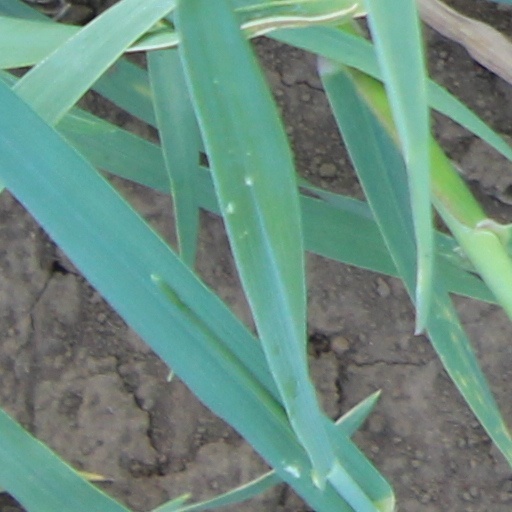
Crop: wheat